23rd Flying Training Squadron

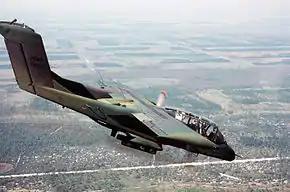
OV-10 Bronco aircraft firing a white phosphorus smoke rocket

The final predecessor of the squadron was organized on 15 April 1966 as the 23d Tactical Air Support Squadron at Udorn Royal Thai Air Force Base, Thailand, and operated from Nakhon Phanom Royal Thai Air Force Base, Thailand, from 15 April 1966 – 22 September 1975.